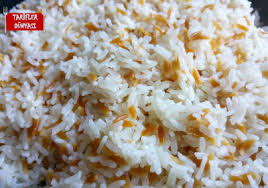
Yemek: pirinc_pilavi